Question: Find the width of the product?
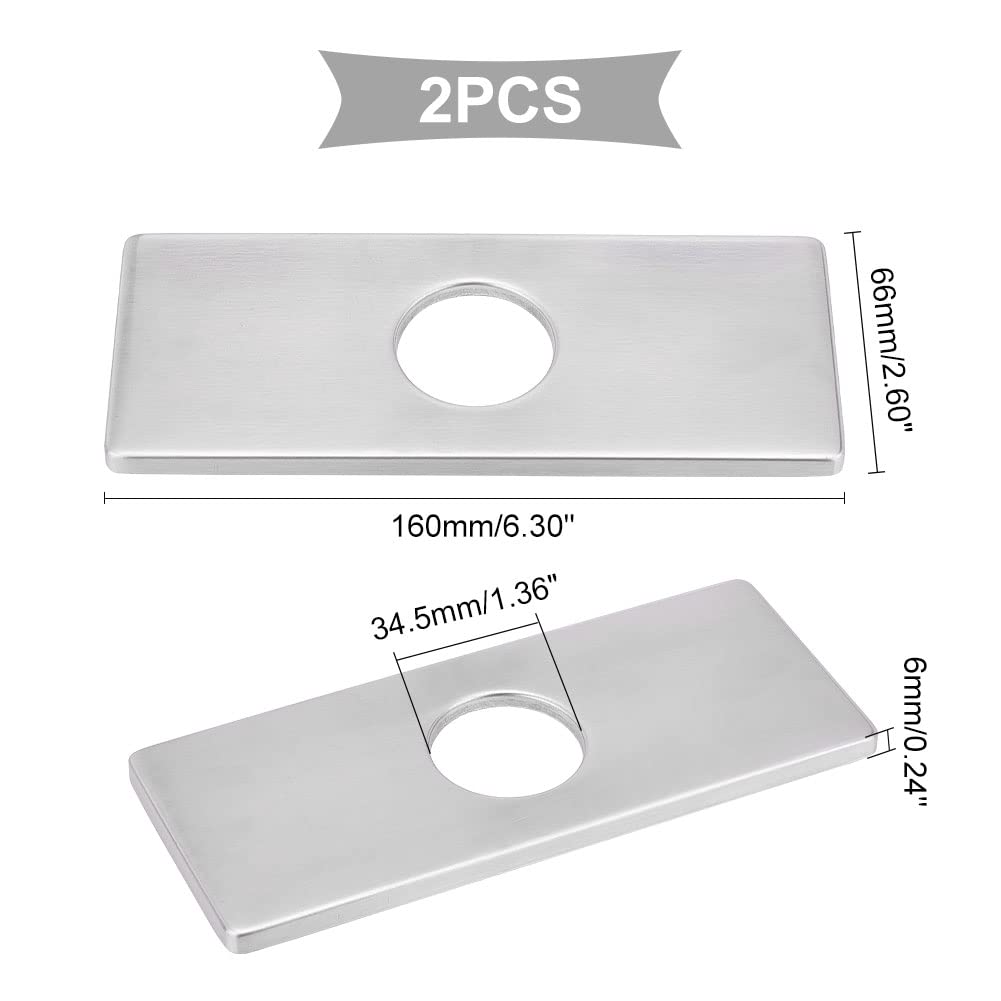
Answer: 160.0 millimetre